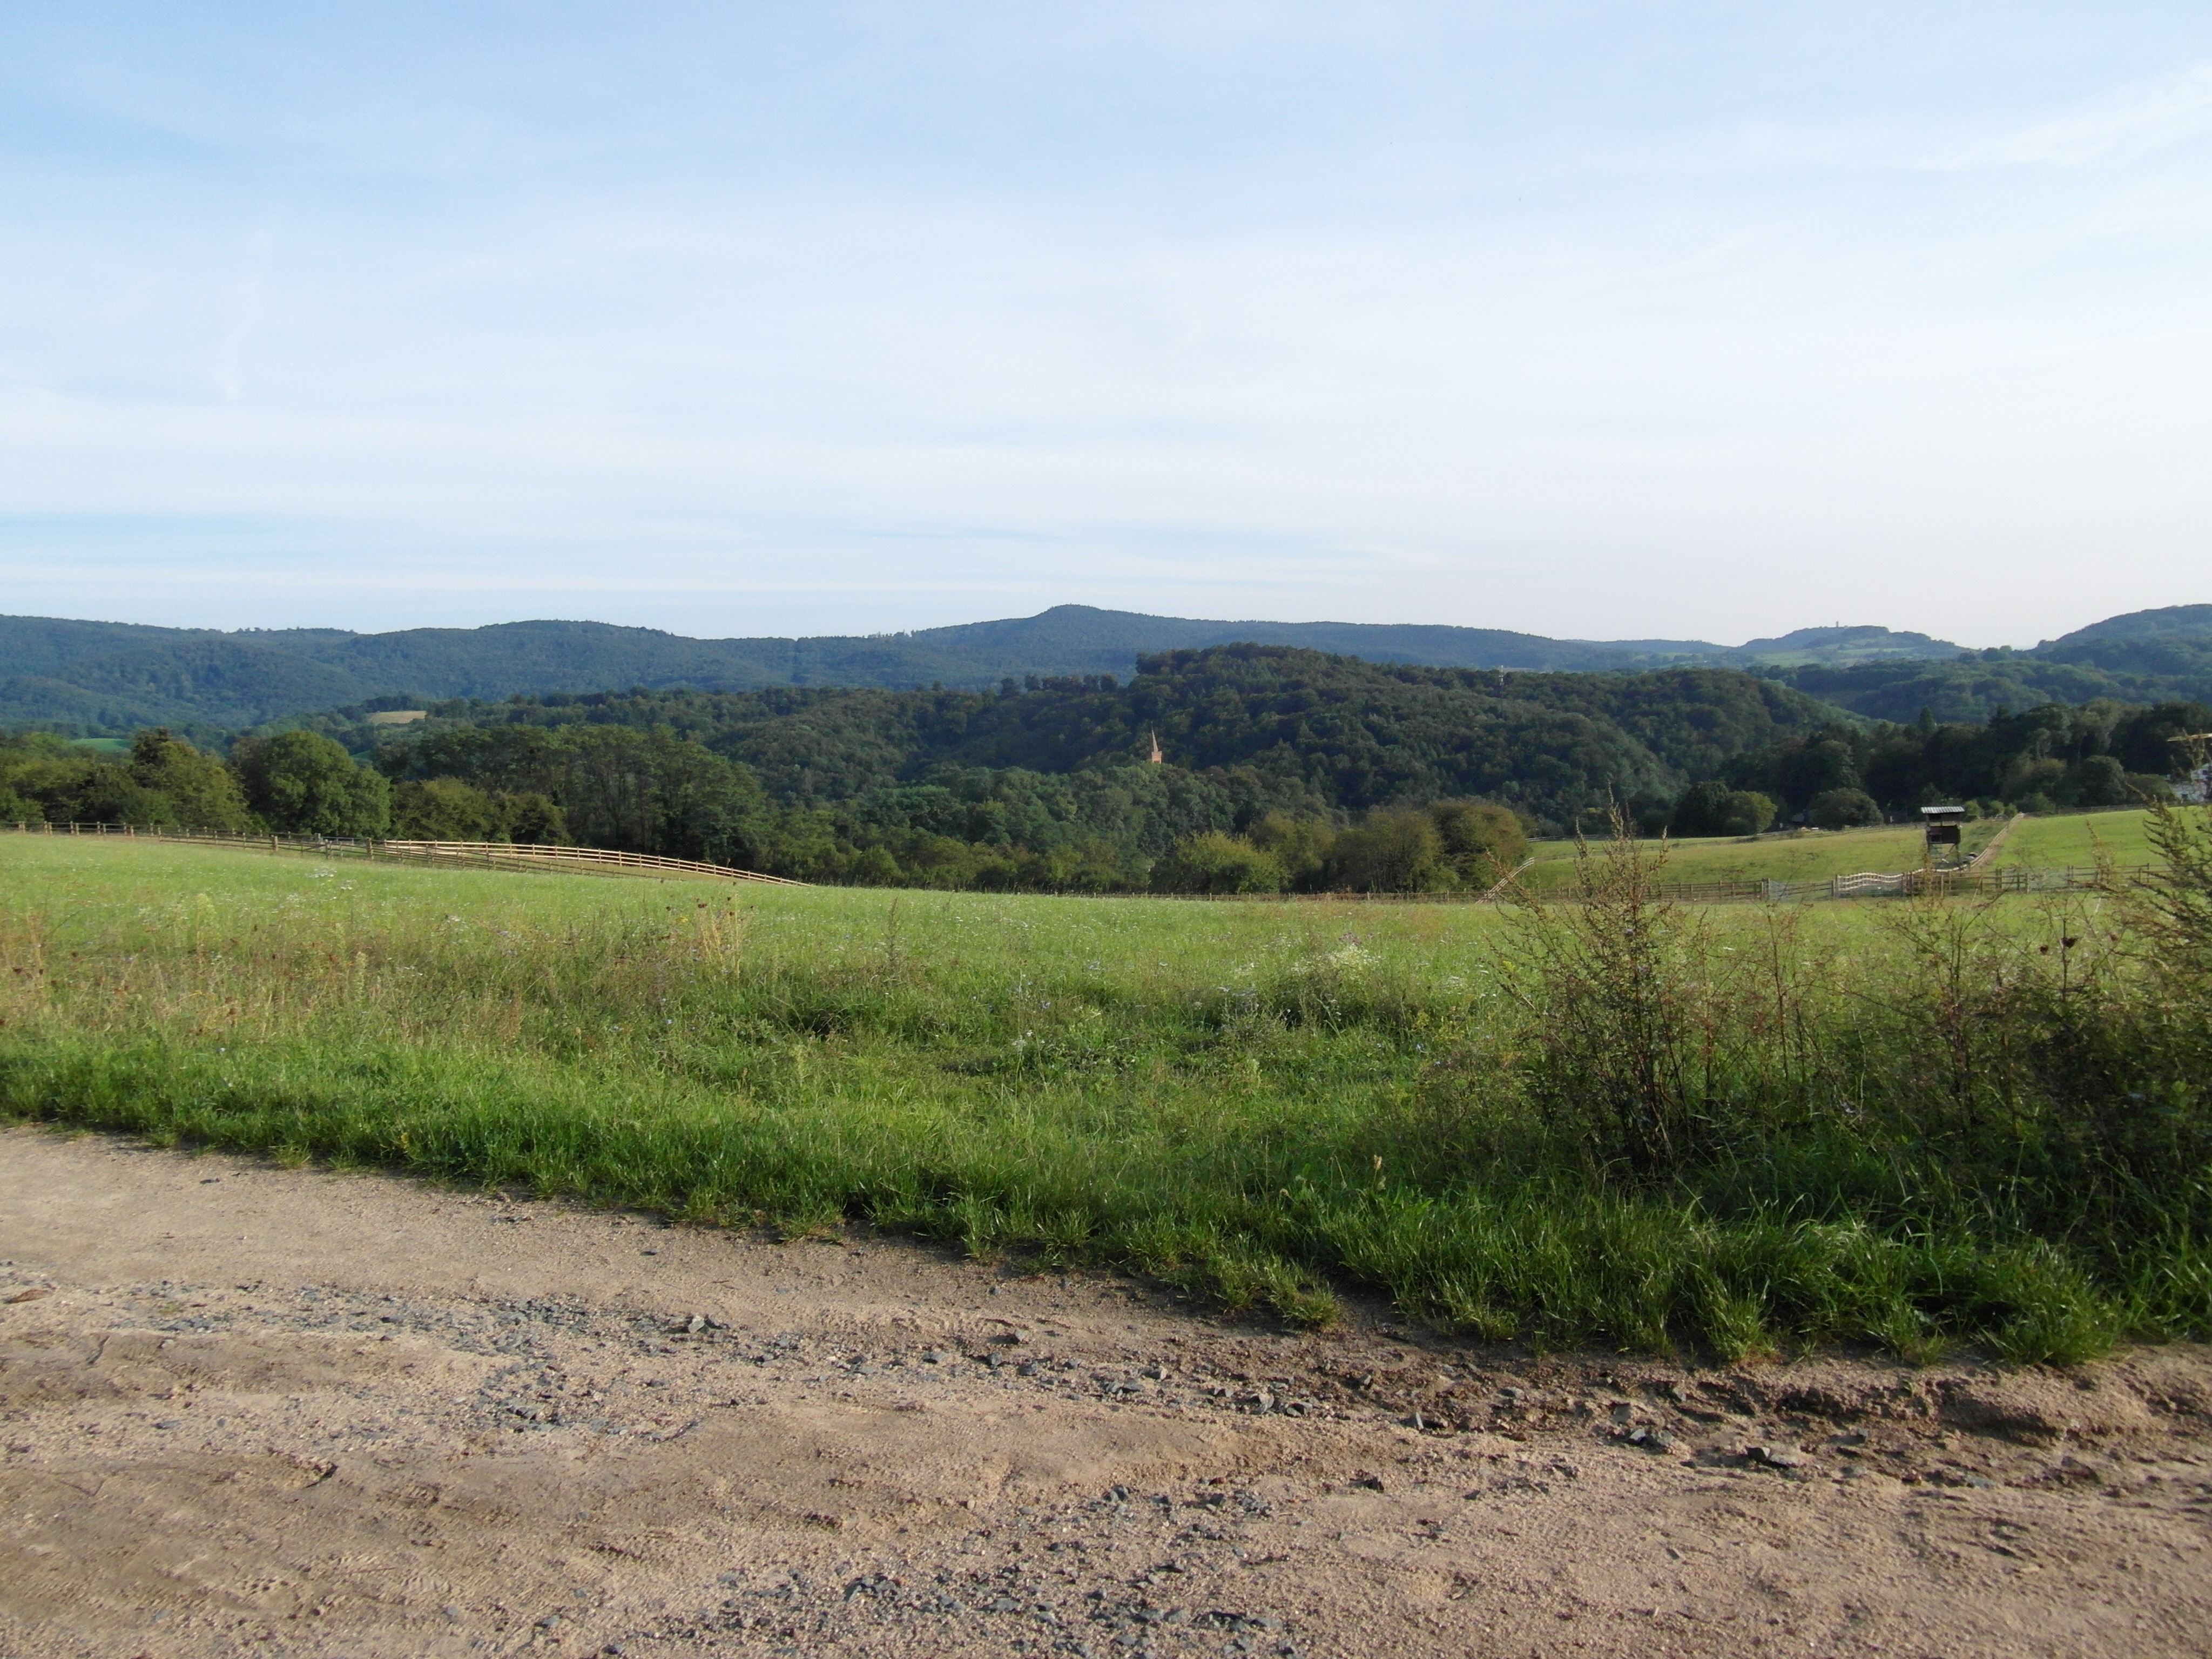
landscape, forest, mountain, sky, hiking, field, farm, meadow, prairie, hill, view, panorama, dirt road, green, pasture, soil, reservoir, agriculture, ridge, plain, september, background, grassland, wetland, plateau, habitat, ecosystem, gentle, steppe, rural area, odenwald, natural environment, land lot